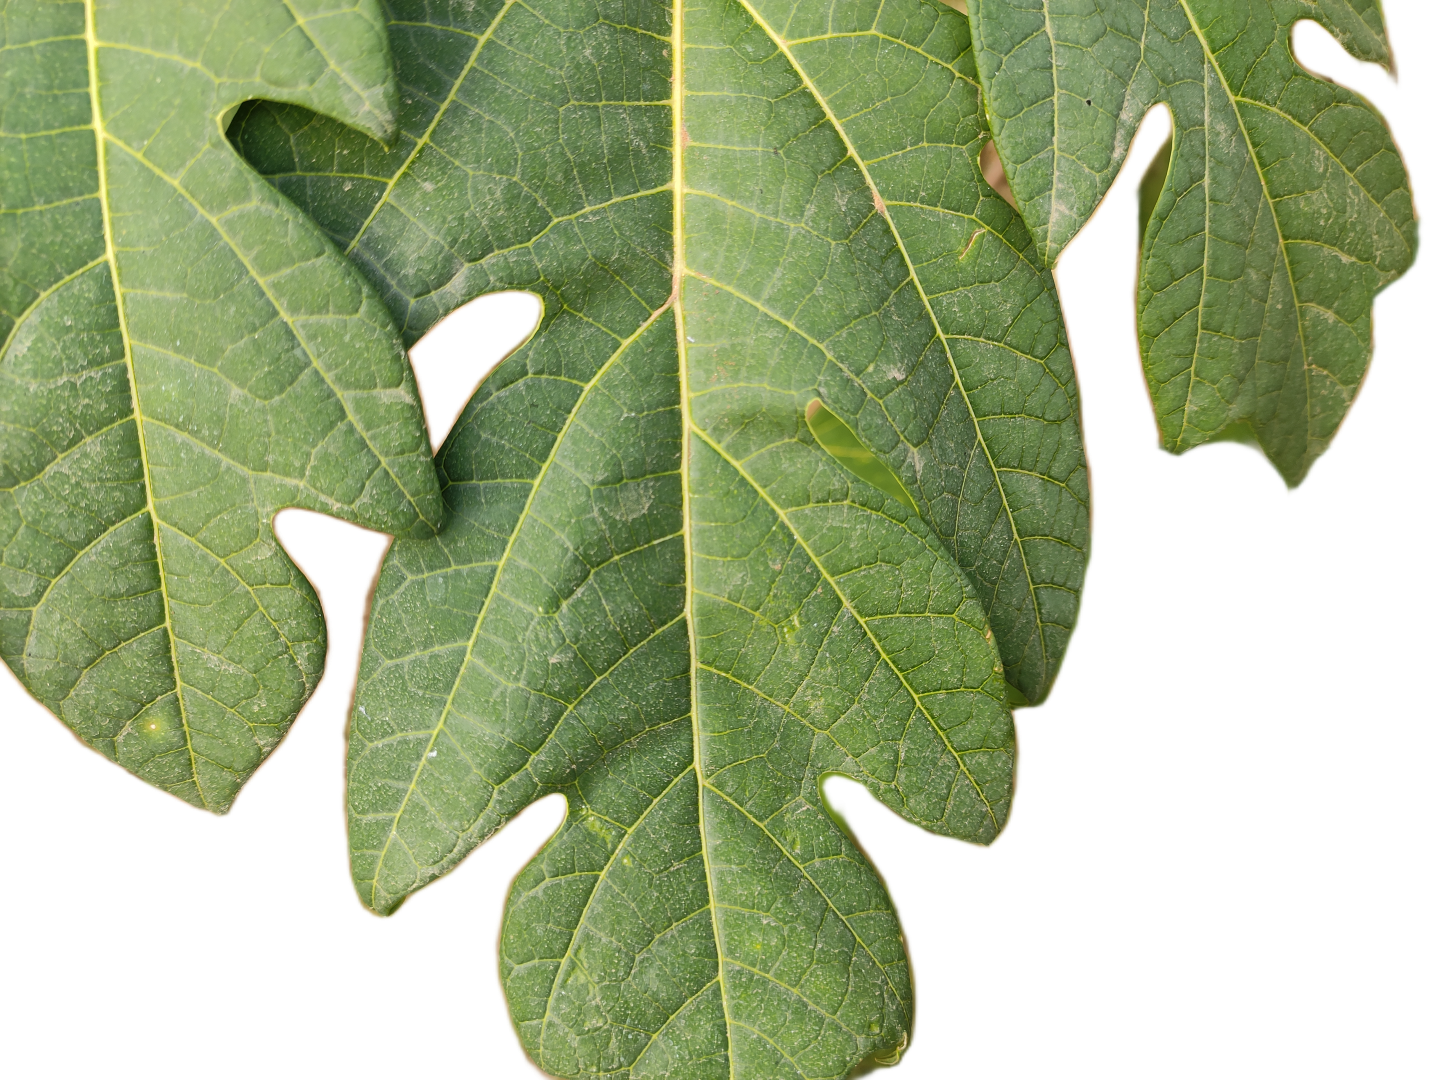
Crop: Papaya
Label: Pathogen_symptoms